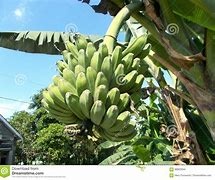
Label: banana